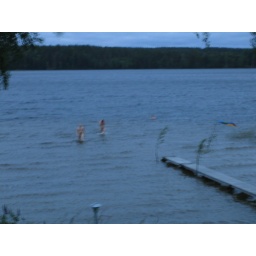
Naked boys in the lake